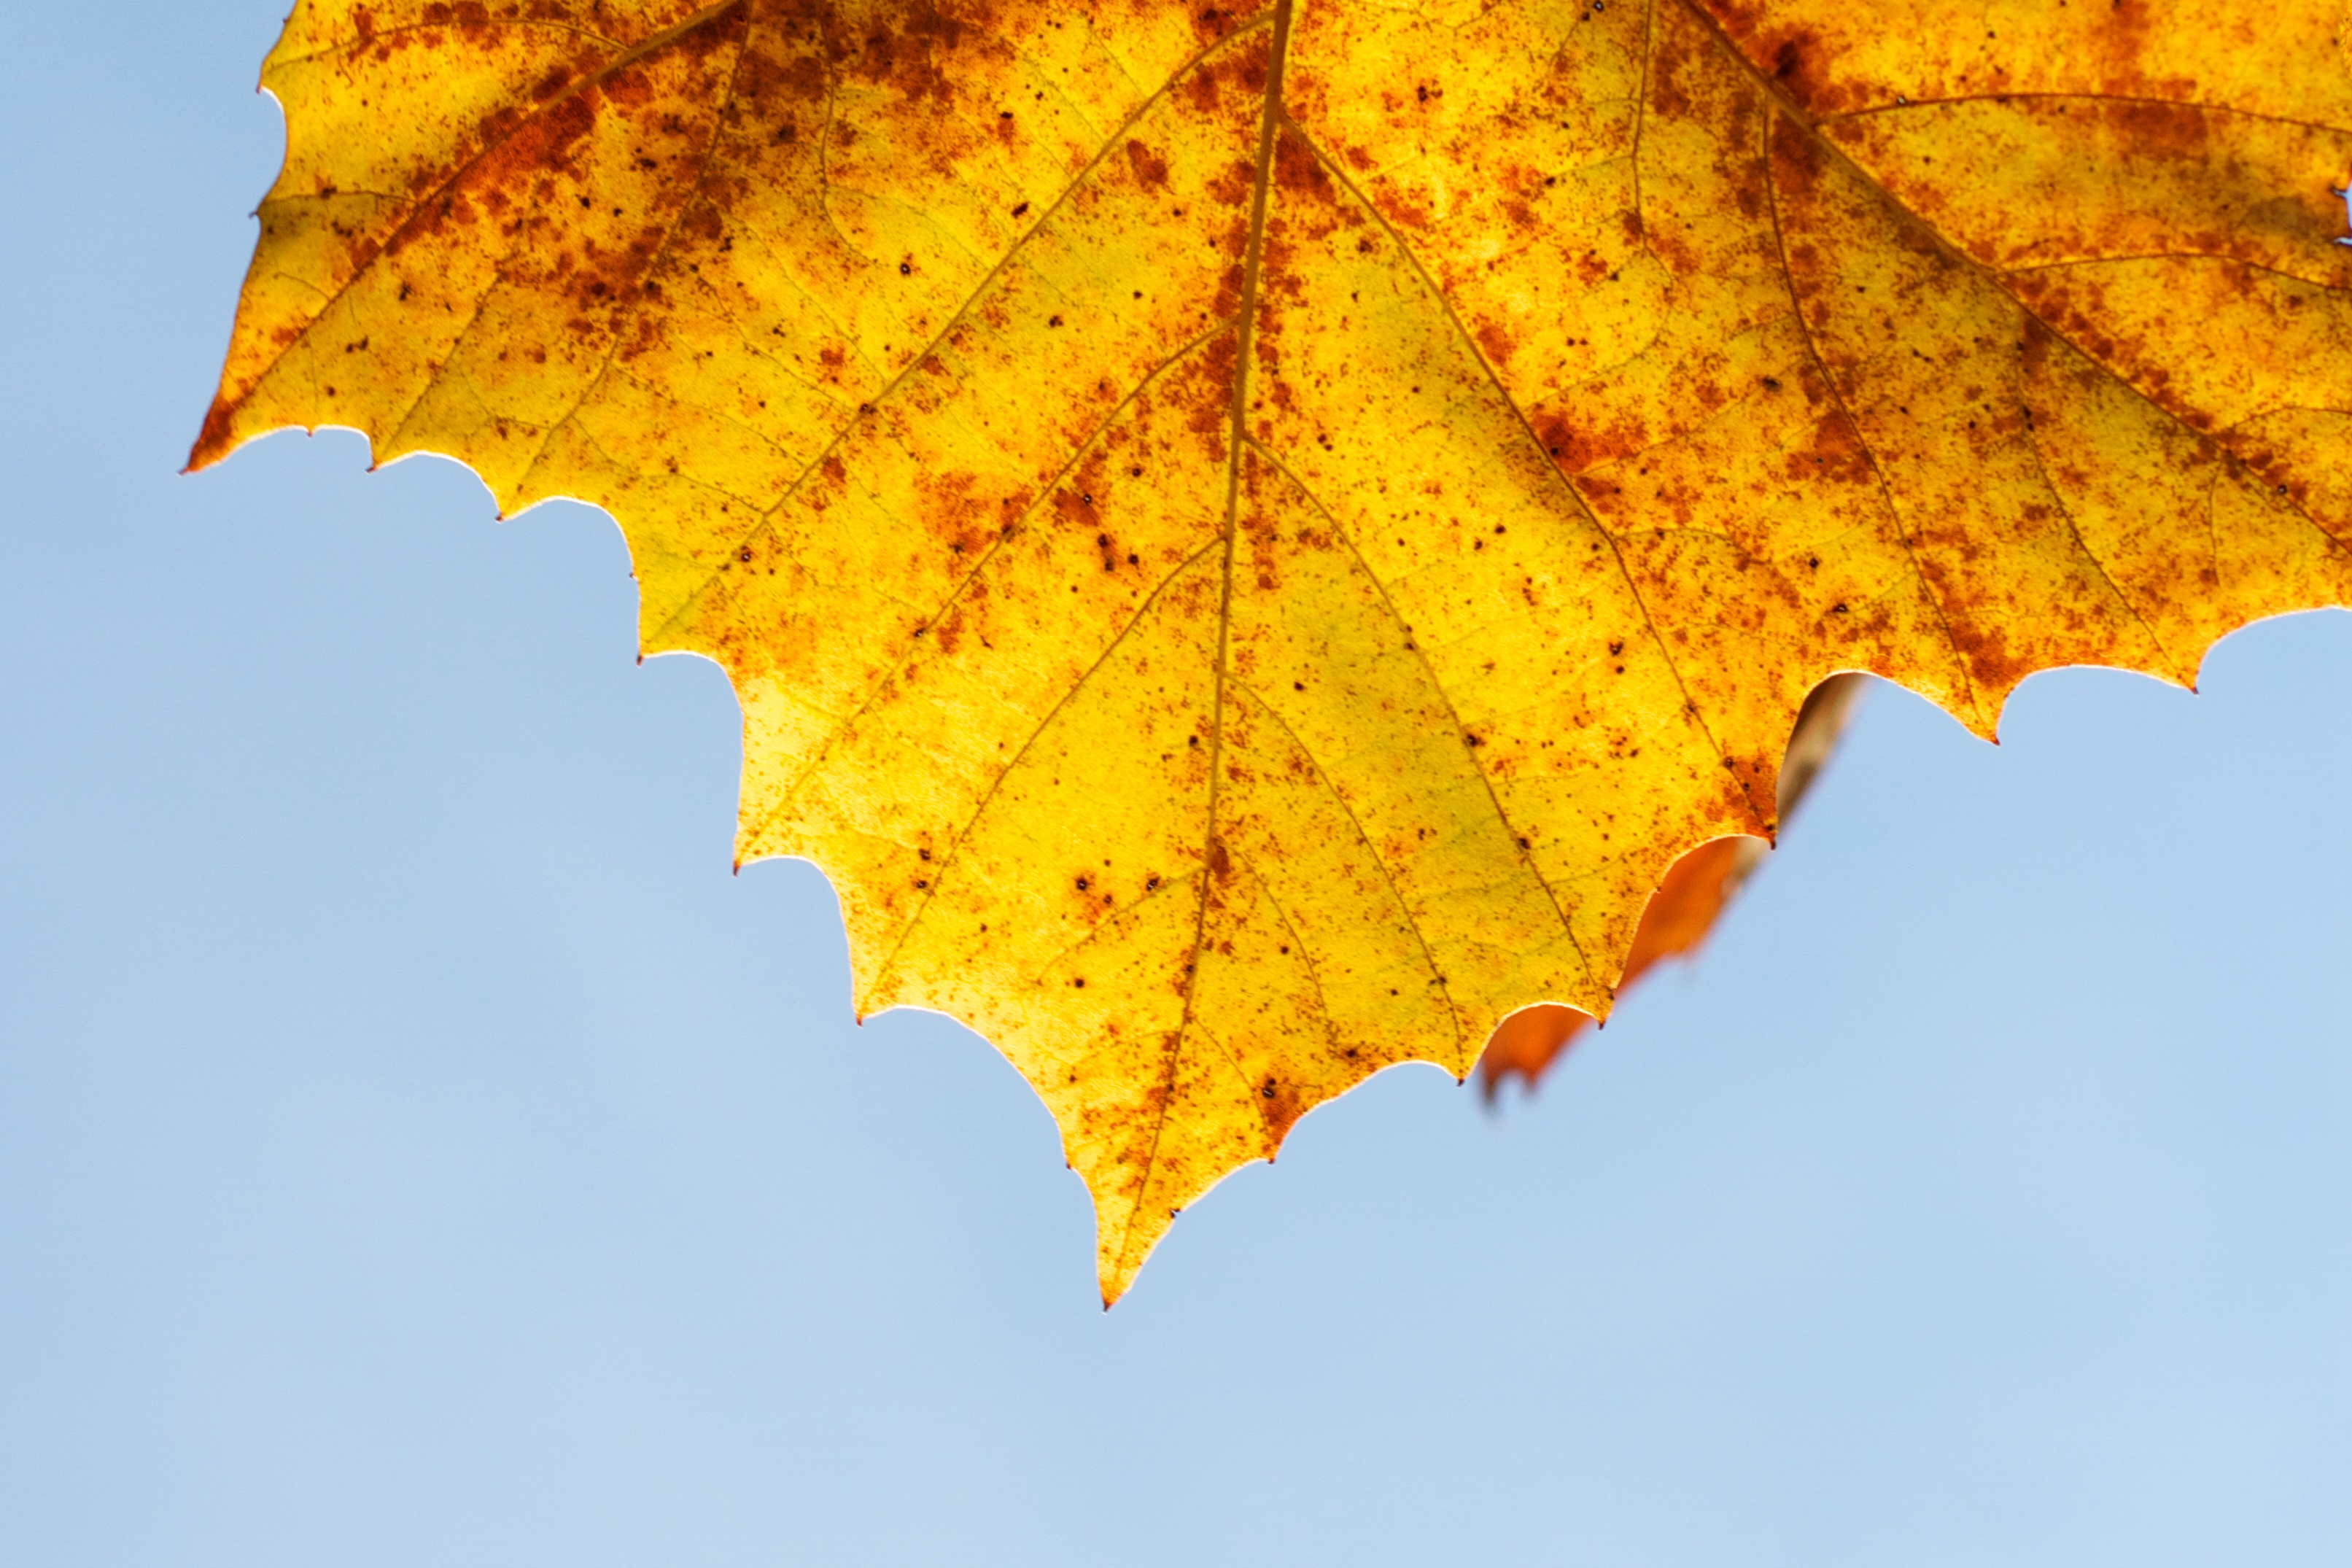
tree, branch, plant, sunlight, leaf, autumn, yellow, season, maple tree, maple leaf, flowering plant, maidenhair tree, plant stem, woody plant, land plant